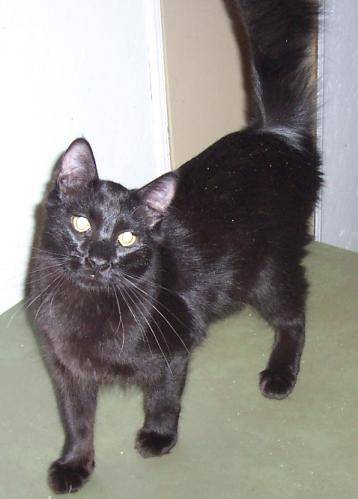
Label: cat